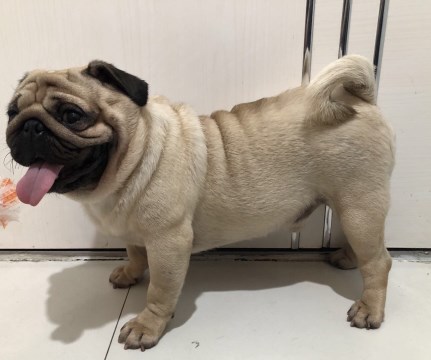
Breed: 798-n000130-pug